Celebrant (Australia)

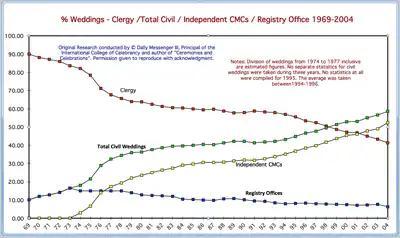
Graph tracing the success of the civil marriage celebrant program in Australia from 1969 to 2004.Sometime in 1998 Civil weddings became more than 50% of all weddings performed in Australia.

Thirty years later, following an extensive review and the introduction of reforms by the federal Attorney-General Daryl Williams, the marriage celebrant system changed.